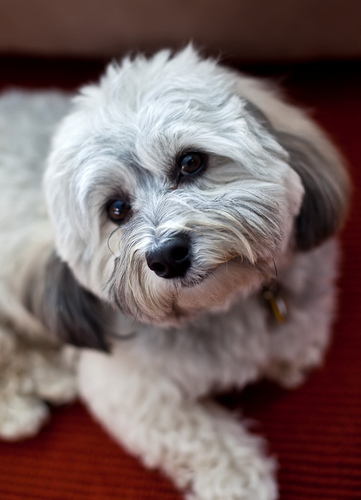
Breed: havanese